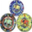
Label: plate